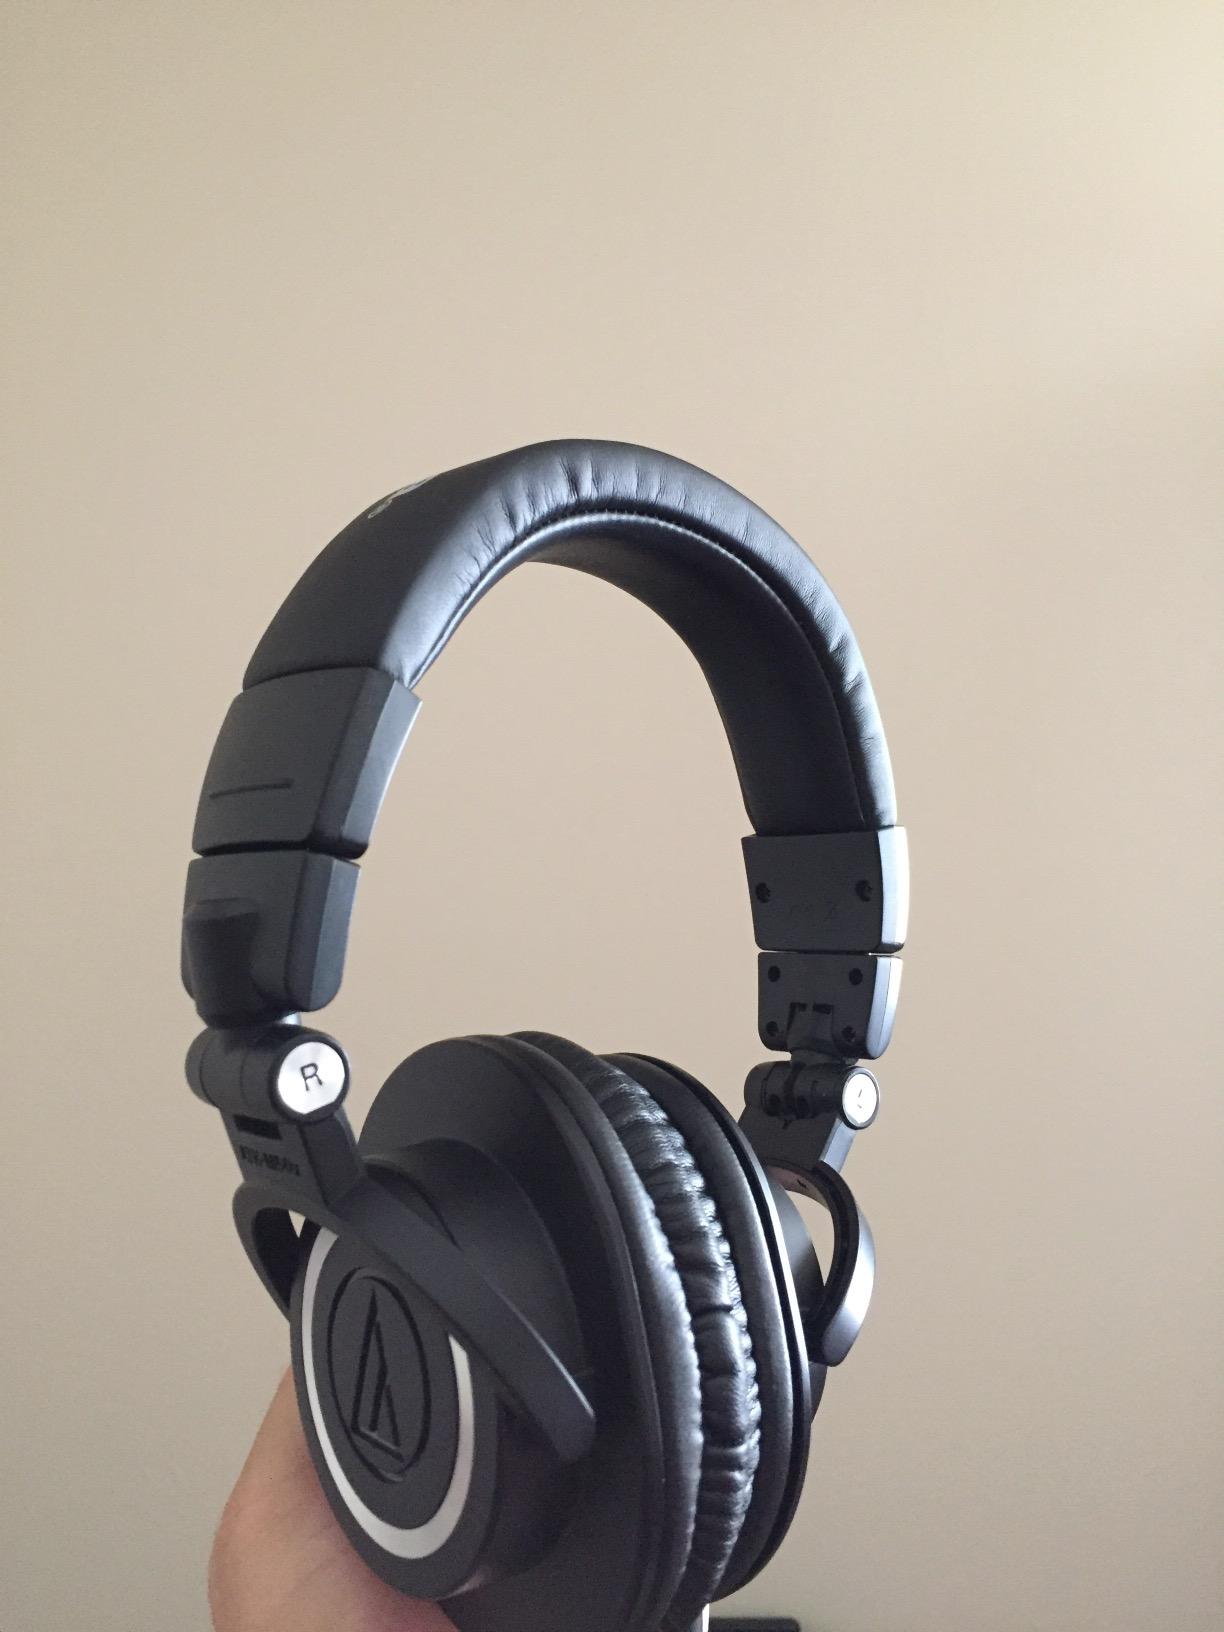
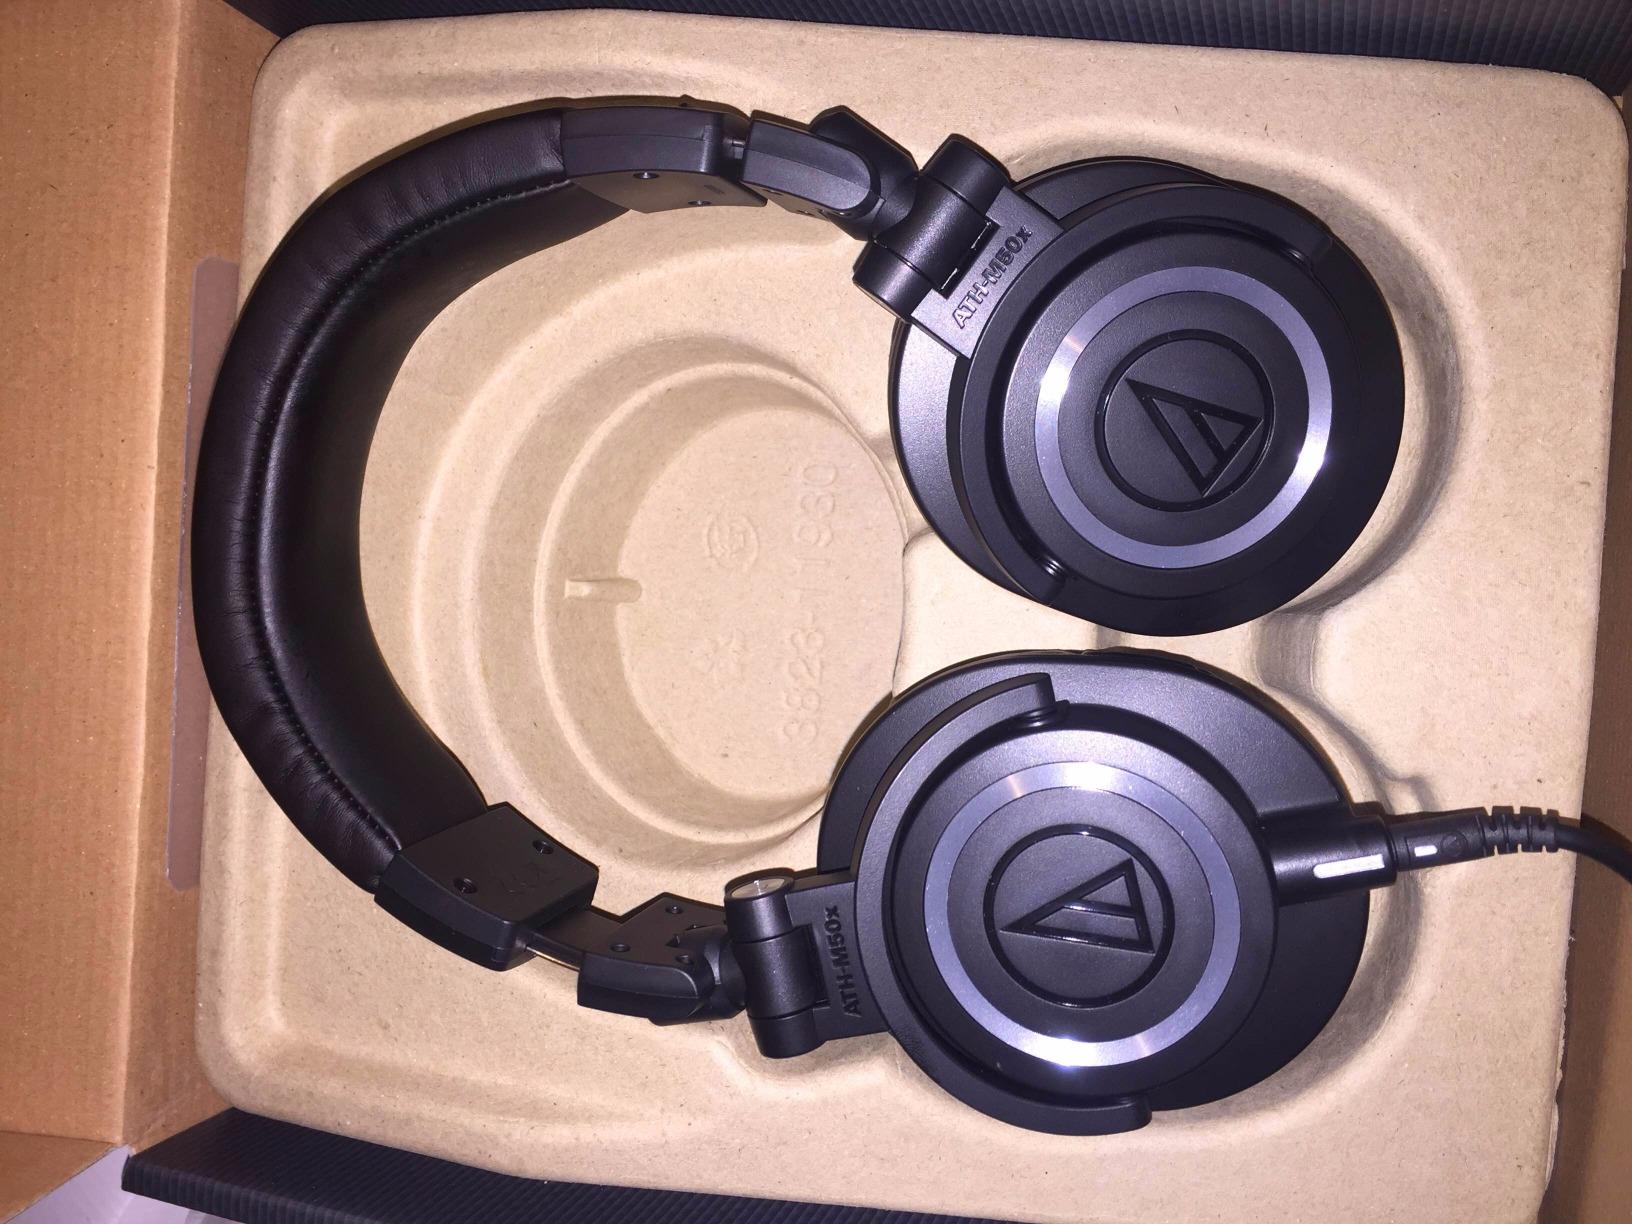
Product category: headphones
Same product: yes